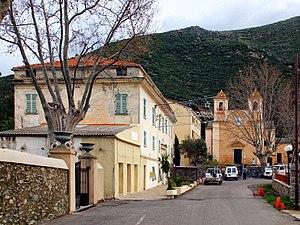
Olmeta-di-Tuda est une commune française située dans la circonscription départementale de la Haute-Corse et le territoire de la collectivité de Corse. Le village appartient à l'ancienne piève de Rosolo dont il est historiquement le chef-lieu, dans le Nebbio.